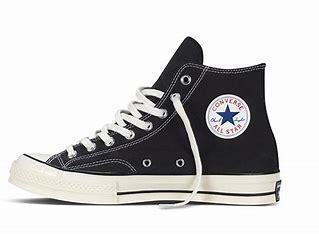
Brand: Converse
Model: Chuck Taylor All Star 1970S